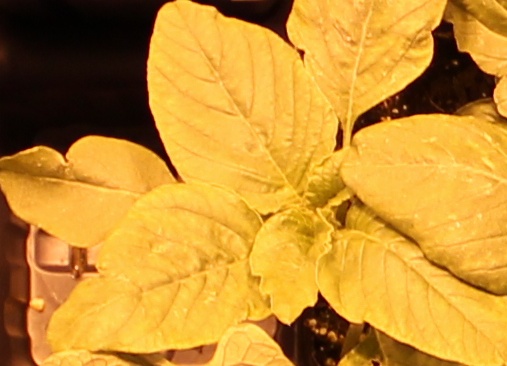
Label: Redroot Pigweed